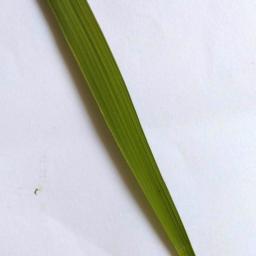
Label: Rice___Healthy